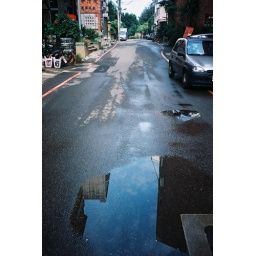
blue sky in the ground